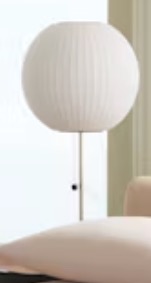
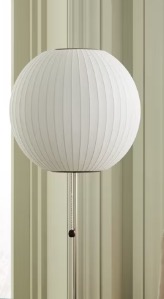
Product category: misc
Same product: yes